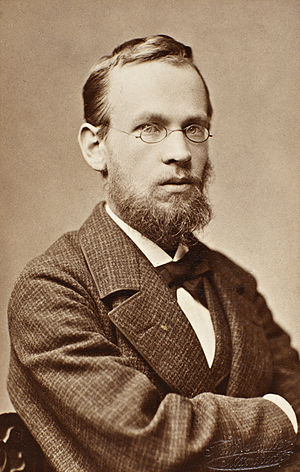
Erik Werenskiold
Erik Thedor Werenskiold var en norsk maler og illustrator. Han boede en tid i München og derefter i Frankrig, men flyttede tilbage til Norge i 1883, hvor han især blev kendt for tegninger til Asbjørnsen og Moes norske folkeeventyr og hans illustrationer til den norske udgave af Snorri Sturluson Heimskringla.